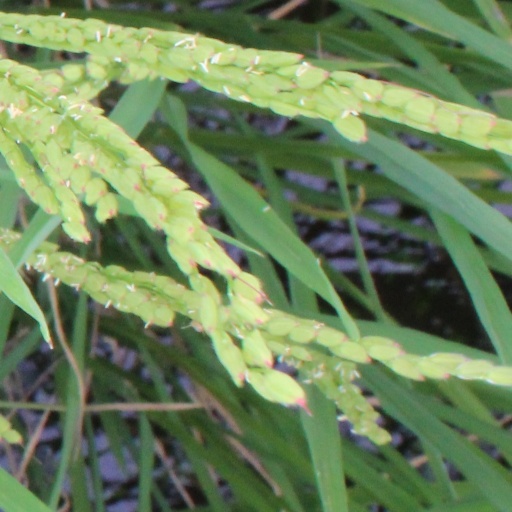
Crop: rice